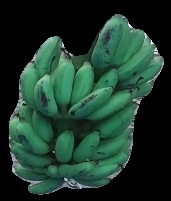
Variety: elakki-bale
Grade: grade3